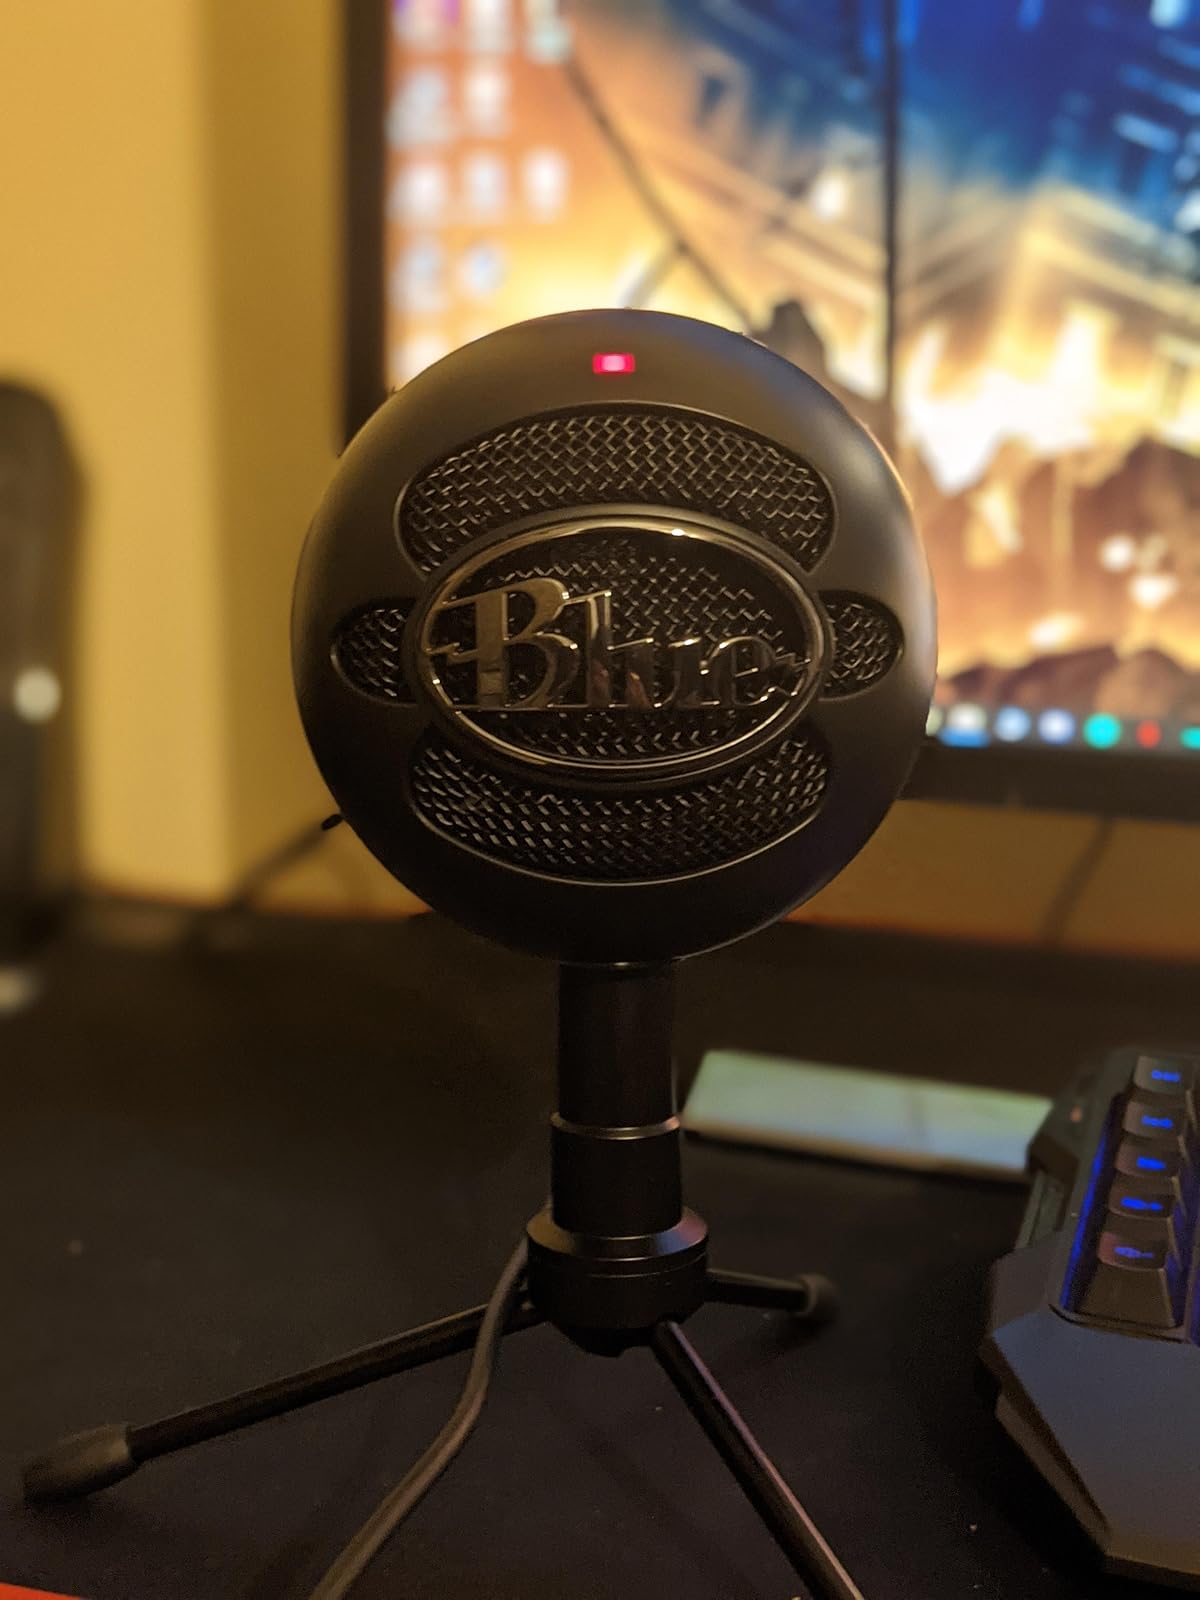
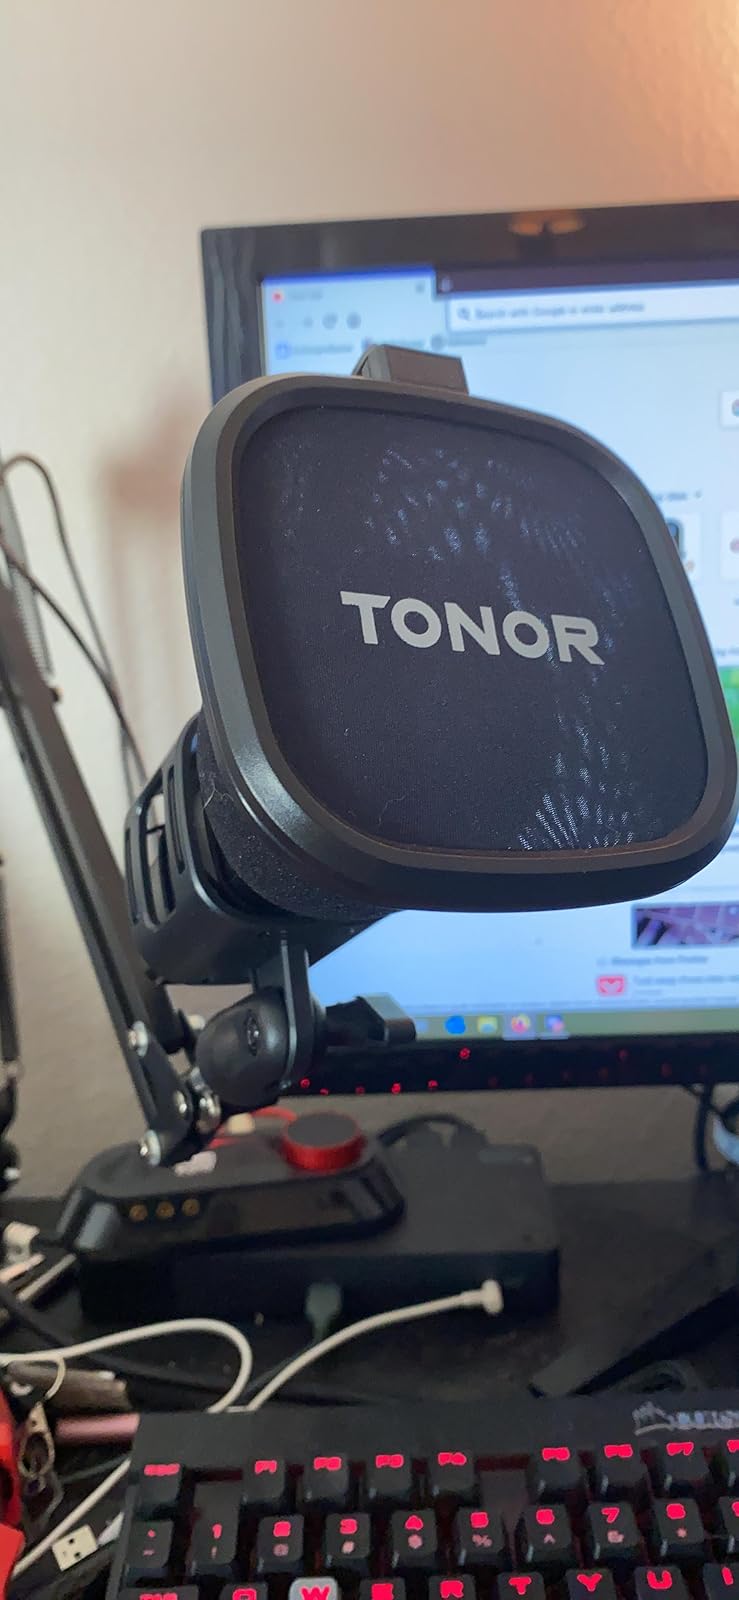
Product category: microphone
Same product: no